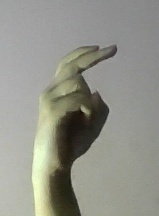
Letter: zay